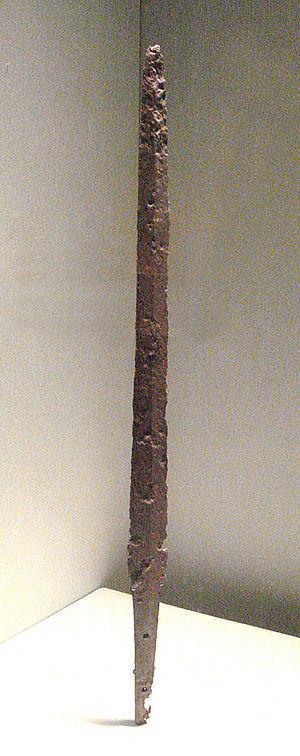
Un chokutō est un épée japonaise droite non incurvée produite avant le Xᵉ siècle. Les chokutō sont utilisés à pied pour poignarder ou couper et sont portés suspendus à la ceinture.
Le terme tsurugi désigne une arme blanche autrefois d'usage commun au Japon, mais qui de nos jours est surtout associée à des temps historiques très reculés, ainsi qu'à la mythologie. Il s'agit d'une épée, ce qui veut dire que cette arme présente deux tranchants, un de chaque côté de sa lame, à la différence des tachi, katana, wakizashi ou nodachi, qui eux sont des sabres car ils n'ont qu'un seul tranchant, sur l'un des deux côtés de la lame.